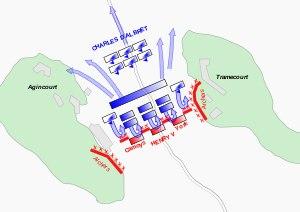
La bataille d'Azincourt se déroule le 25 octobre 1415 pendant la guerre de Cent Ans.